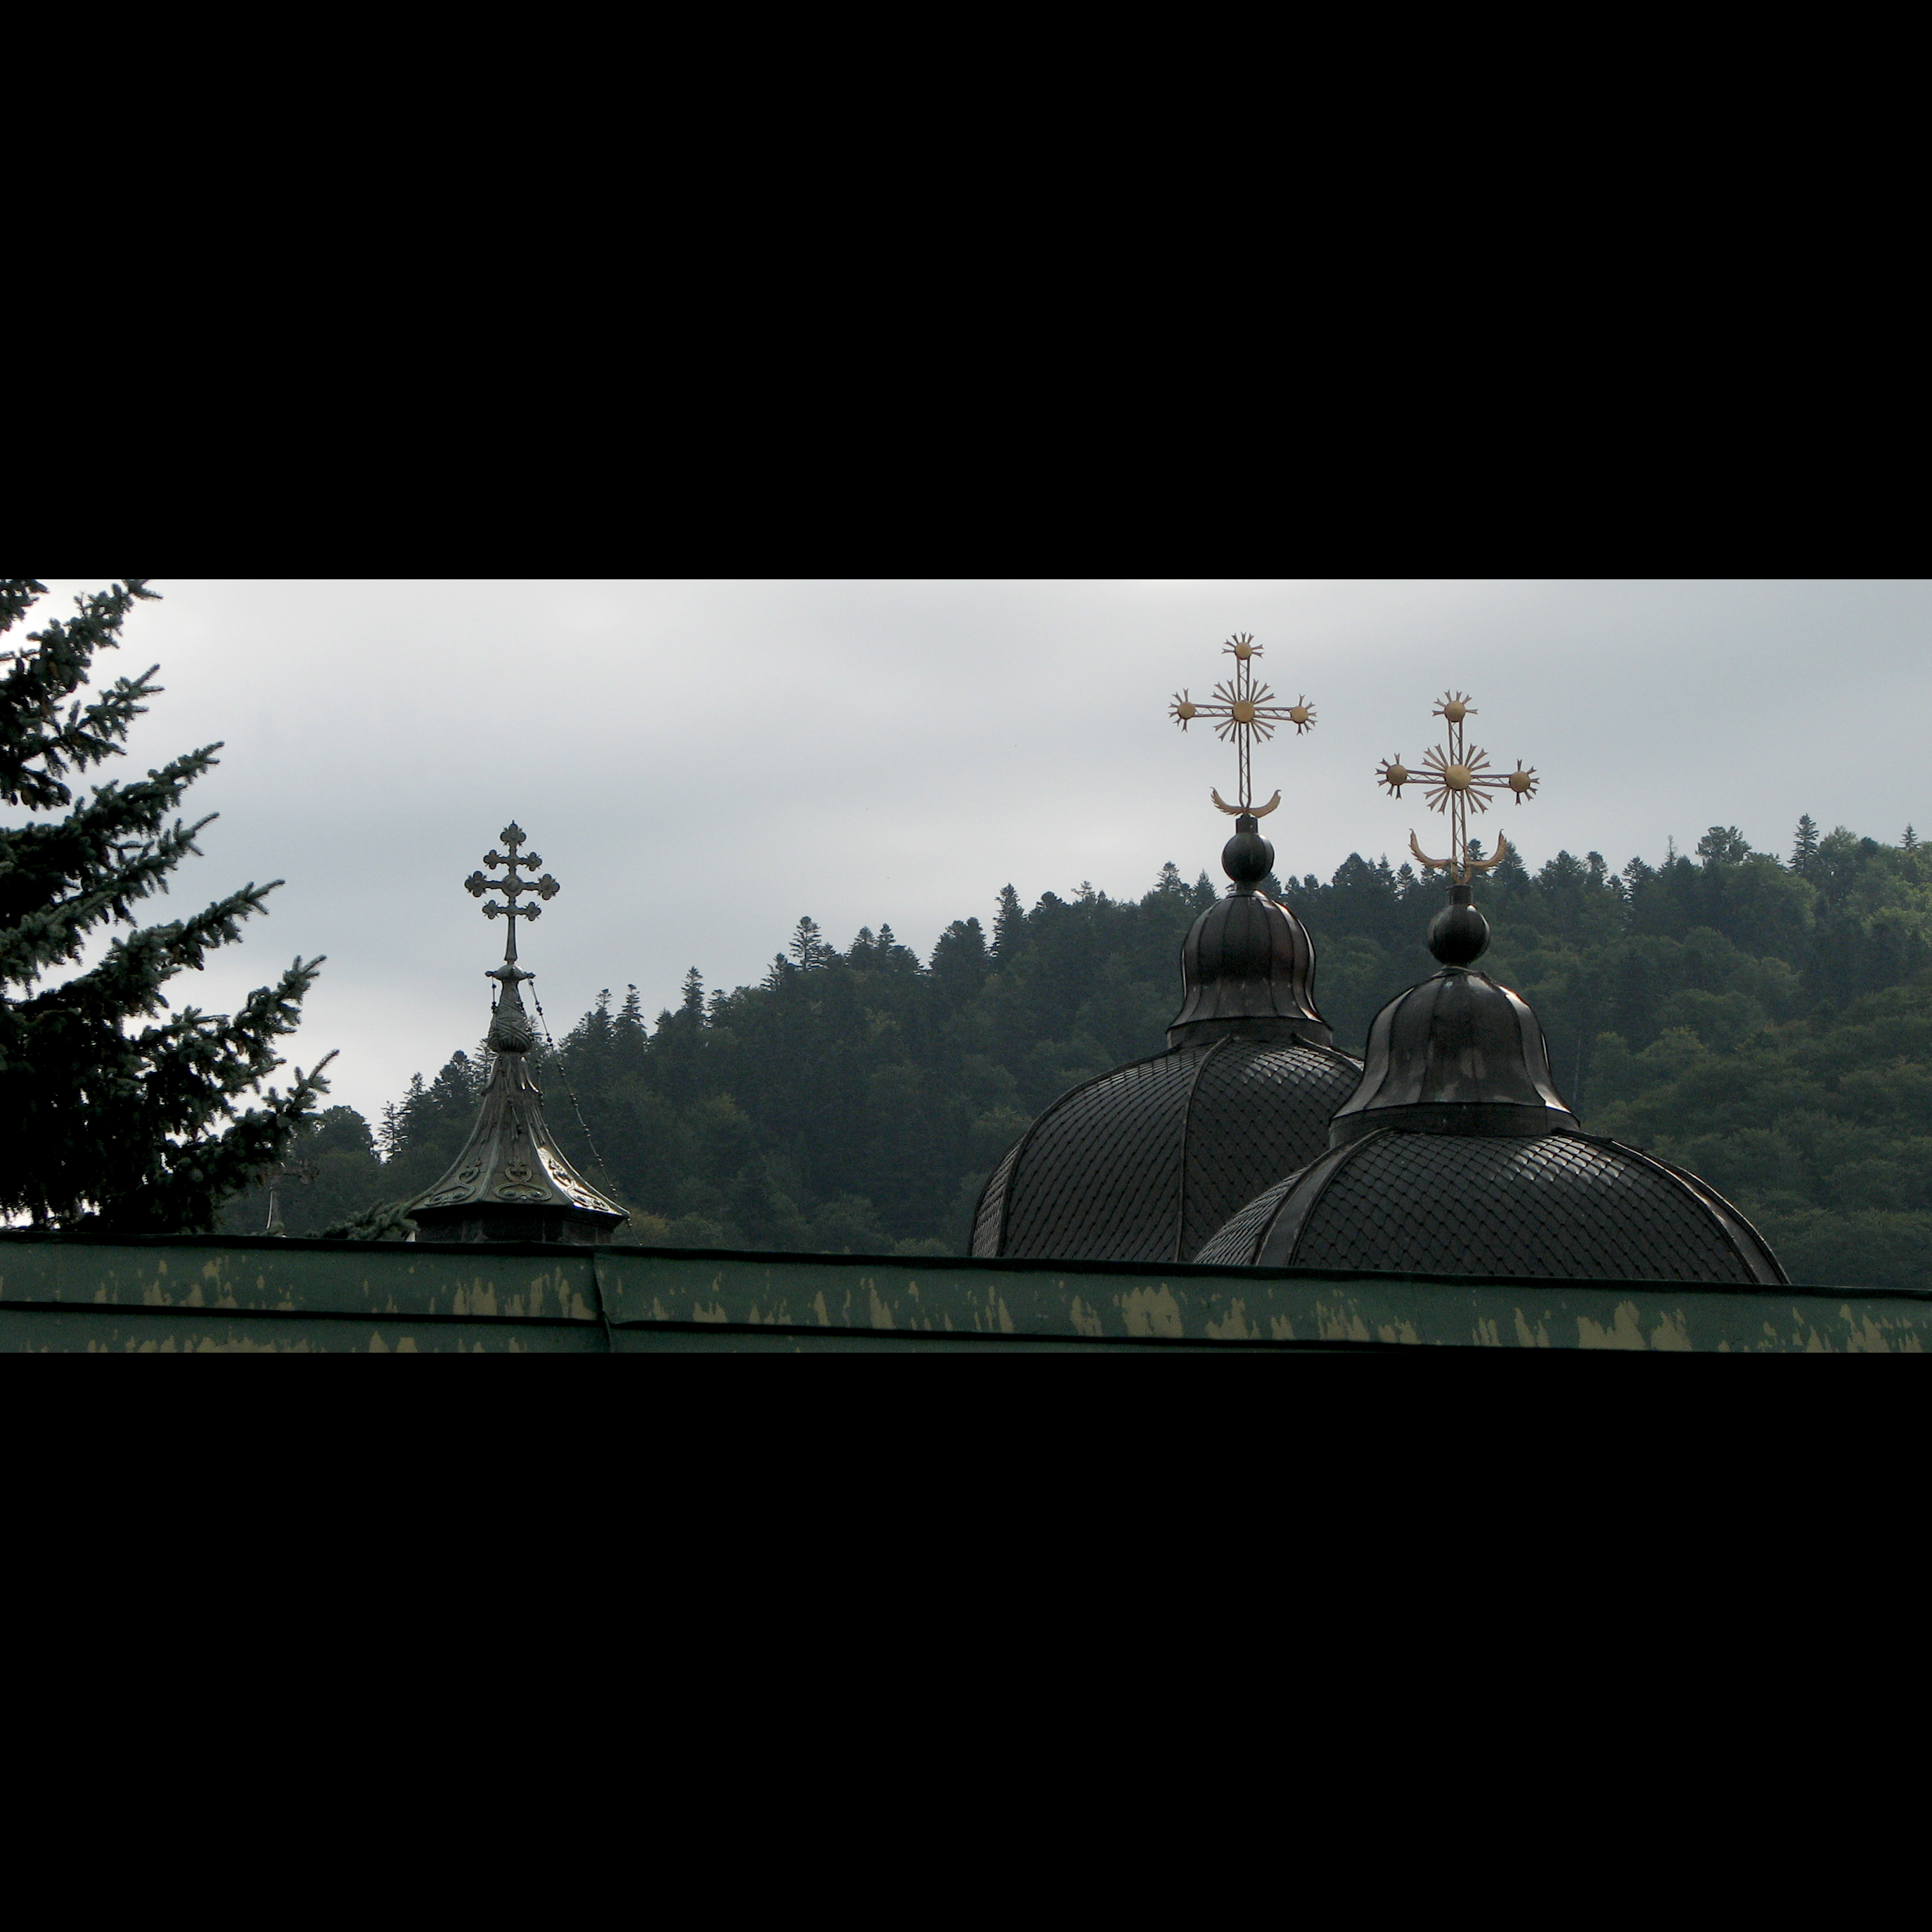
architecture, photography, building, monument, photo, religion, landmark, church, christian, photos, religious, memorial, free, de, monastery, churches, fotografie, christianity, romana, orthodox, eastern, romania, screenshot, bor, biserica, arhitectura, orthodoxy, romanian, ortodoxa, patrimoniu, manastirea, manastire, ortodoxia, ortodoxie, ecclesiastical, bisericeasc, cladire, edificiu, sinaia, lmiphiiaa16691, cre tinism, cre tin